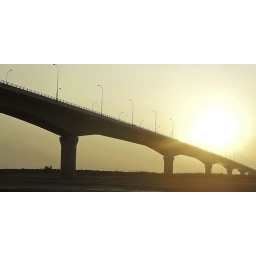
This bridge over the river Padma located in western Bangladesh. Lockal People called &amp;quot;Lalon Shetu&amp;quot;